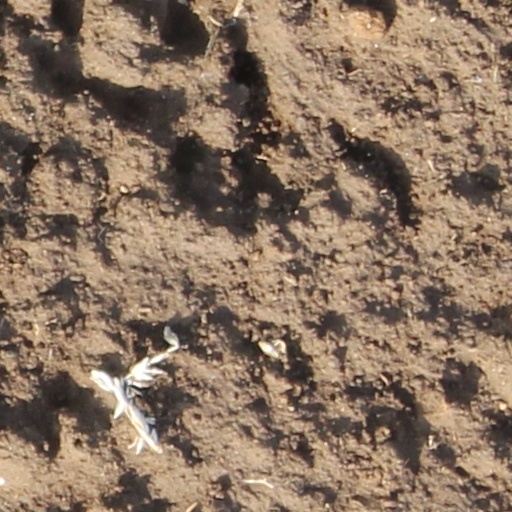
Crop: wheat